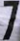
Number: 7